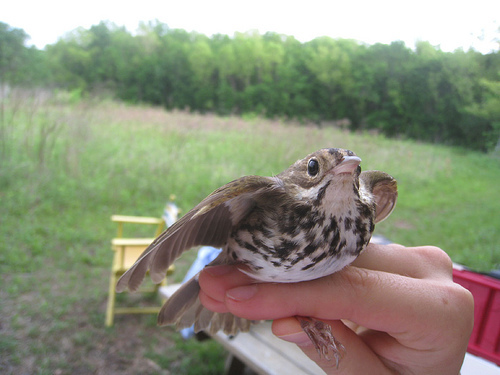
this bird has a white and brown spotted belly and white beak.
this bird is brown with white and a tan colored beak.
this little bird has a brown and white speckled breast with brown wings and a striped head.
this bird has a black and white spotted breast, white throat and light gray primaries.
this is a fat bird with brown wings, white throat, and white on the breast.
the is colorful bird has a short beak with medium length legs
this bird has wings that are brown and has a white belly
this bird is brown with white and has a very short beak.
this bird has a white and black breast with a pink colored bill
this bird has wings that are brown and has a white belly
Species: Ovenbird